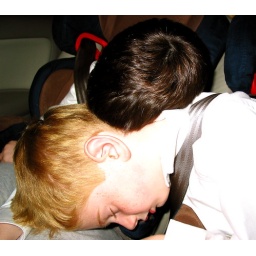
Kenny and Timmy zonked out in their car seats and on each other.